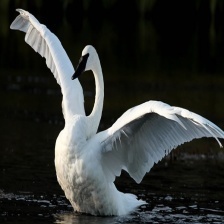
Species: TRUMPTER SWAN
Scientific name: CYGNUS BUCCINATOR
ImageNet parent category: black_swan